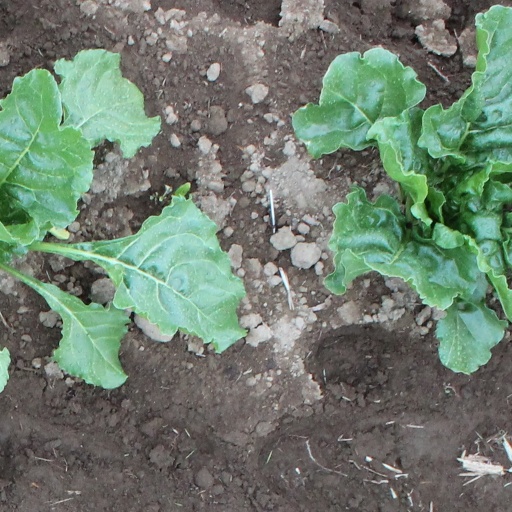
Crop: sugar beet